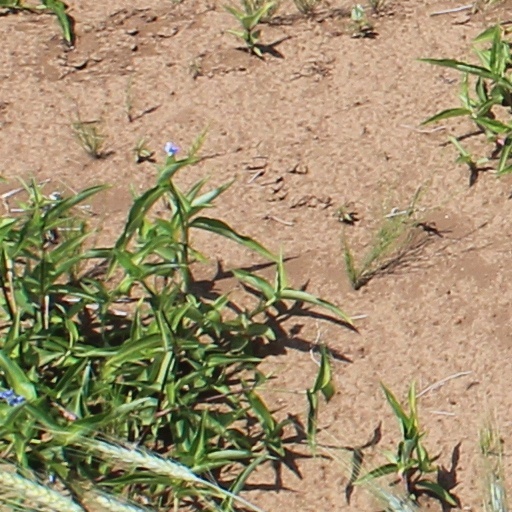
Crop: wheat